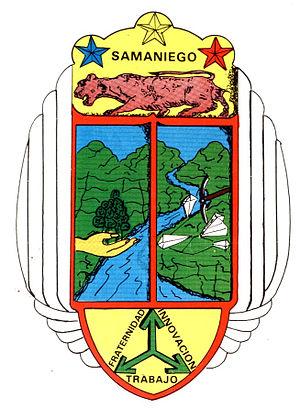
Samaniego est une municipalité située dans le département de Nariño en Colombie.